Randall Lavender

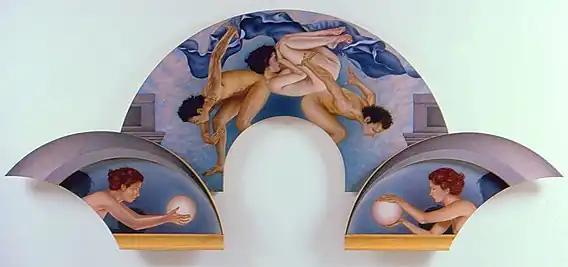
The Beckoning, 5’ x 11', oil on panel, 1985-86 (private collection)

Travel to Italy and study of works by the Old Masters gave Lavender new inspiration, and also raised questions about late Modernism's penchant for throwing out the "old" in favor of the "new." He began exploring the Western traditional language of realist figurative painting in embodying contemporary themes, working with oil on panel. In 1986 Lavender joined with L.A. art dealer Jan Turner, who hosted a solo exhibition of his new paintings as a West Coast counterpart to New York's emerging neoclassicism. The work was said by Los Angeles Times art critic William Wilson to show that “something as presumably cerebral as conceptual art has roots in emotion ... [making] the point that universal myth and private striving are the same thing." Lavender joined Tortue Gallery in Santa Monica, California, in 1988. Along with Lavender’s human figures, subsequent paintings began to feature architectural, landscape, and animal subjects, such as “Owl,” reproduced in the art-historical anthology "ZOO: Animals in Art."